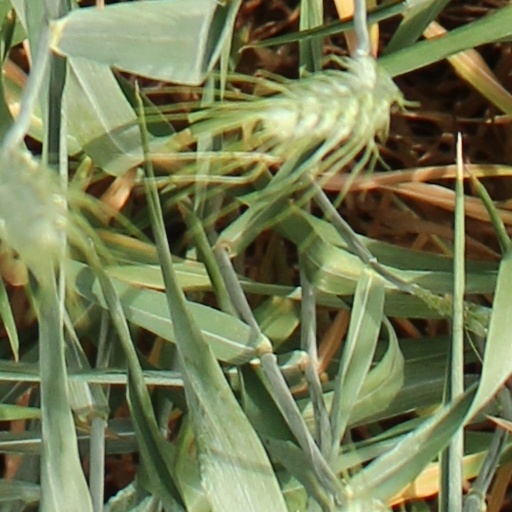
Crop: wheat